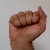
The image shows a hand gesture representing the letter 'A' in Indian Sign Language.